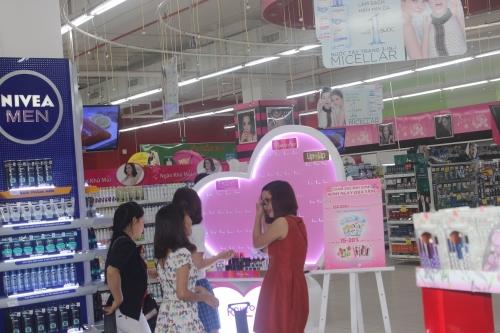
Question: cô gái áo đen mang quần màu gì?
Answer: màu trắng